Blyth Shipbuilding Company

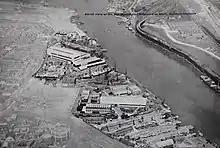
Aerial view of Blyth Dry Docks and Shipbuilding Co site at Blyth.

The Blyth Shipbuilding & Dry Docks Company Ltd. was a British shipyard located in Blyth, Northumberland, England.